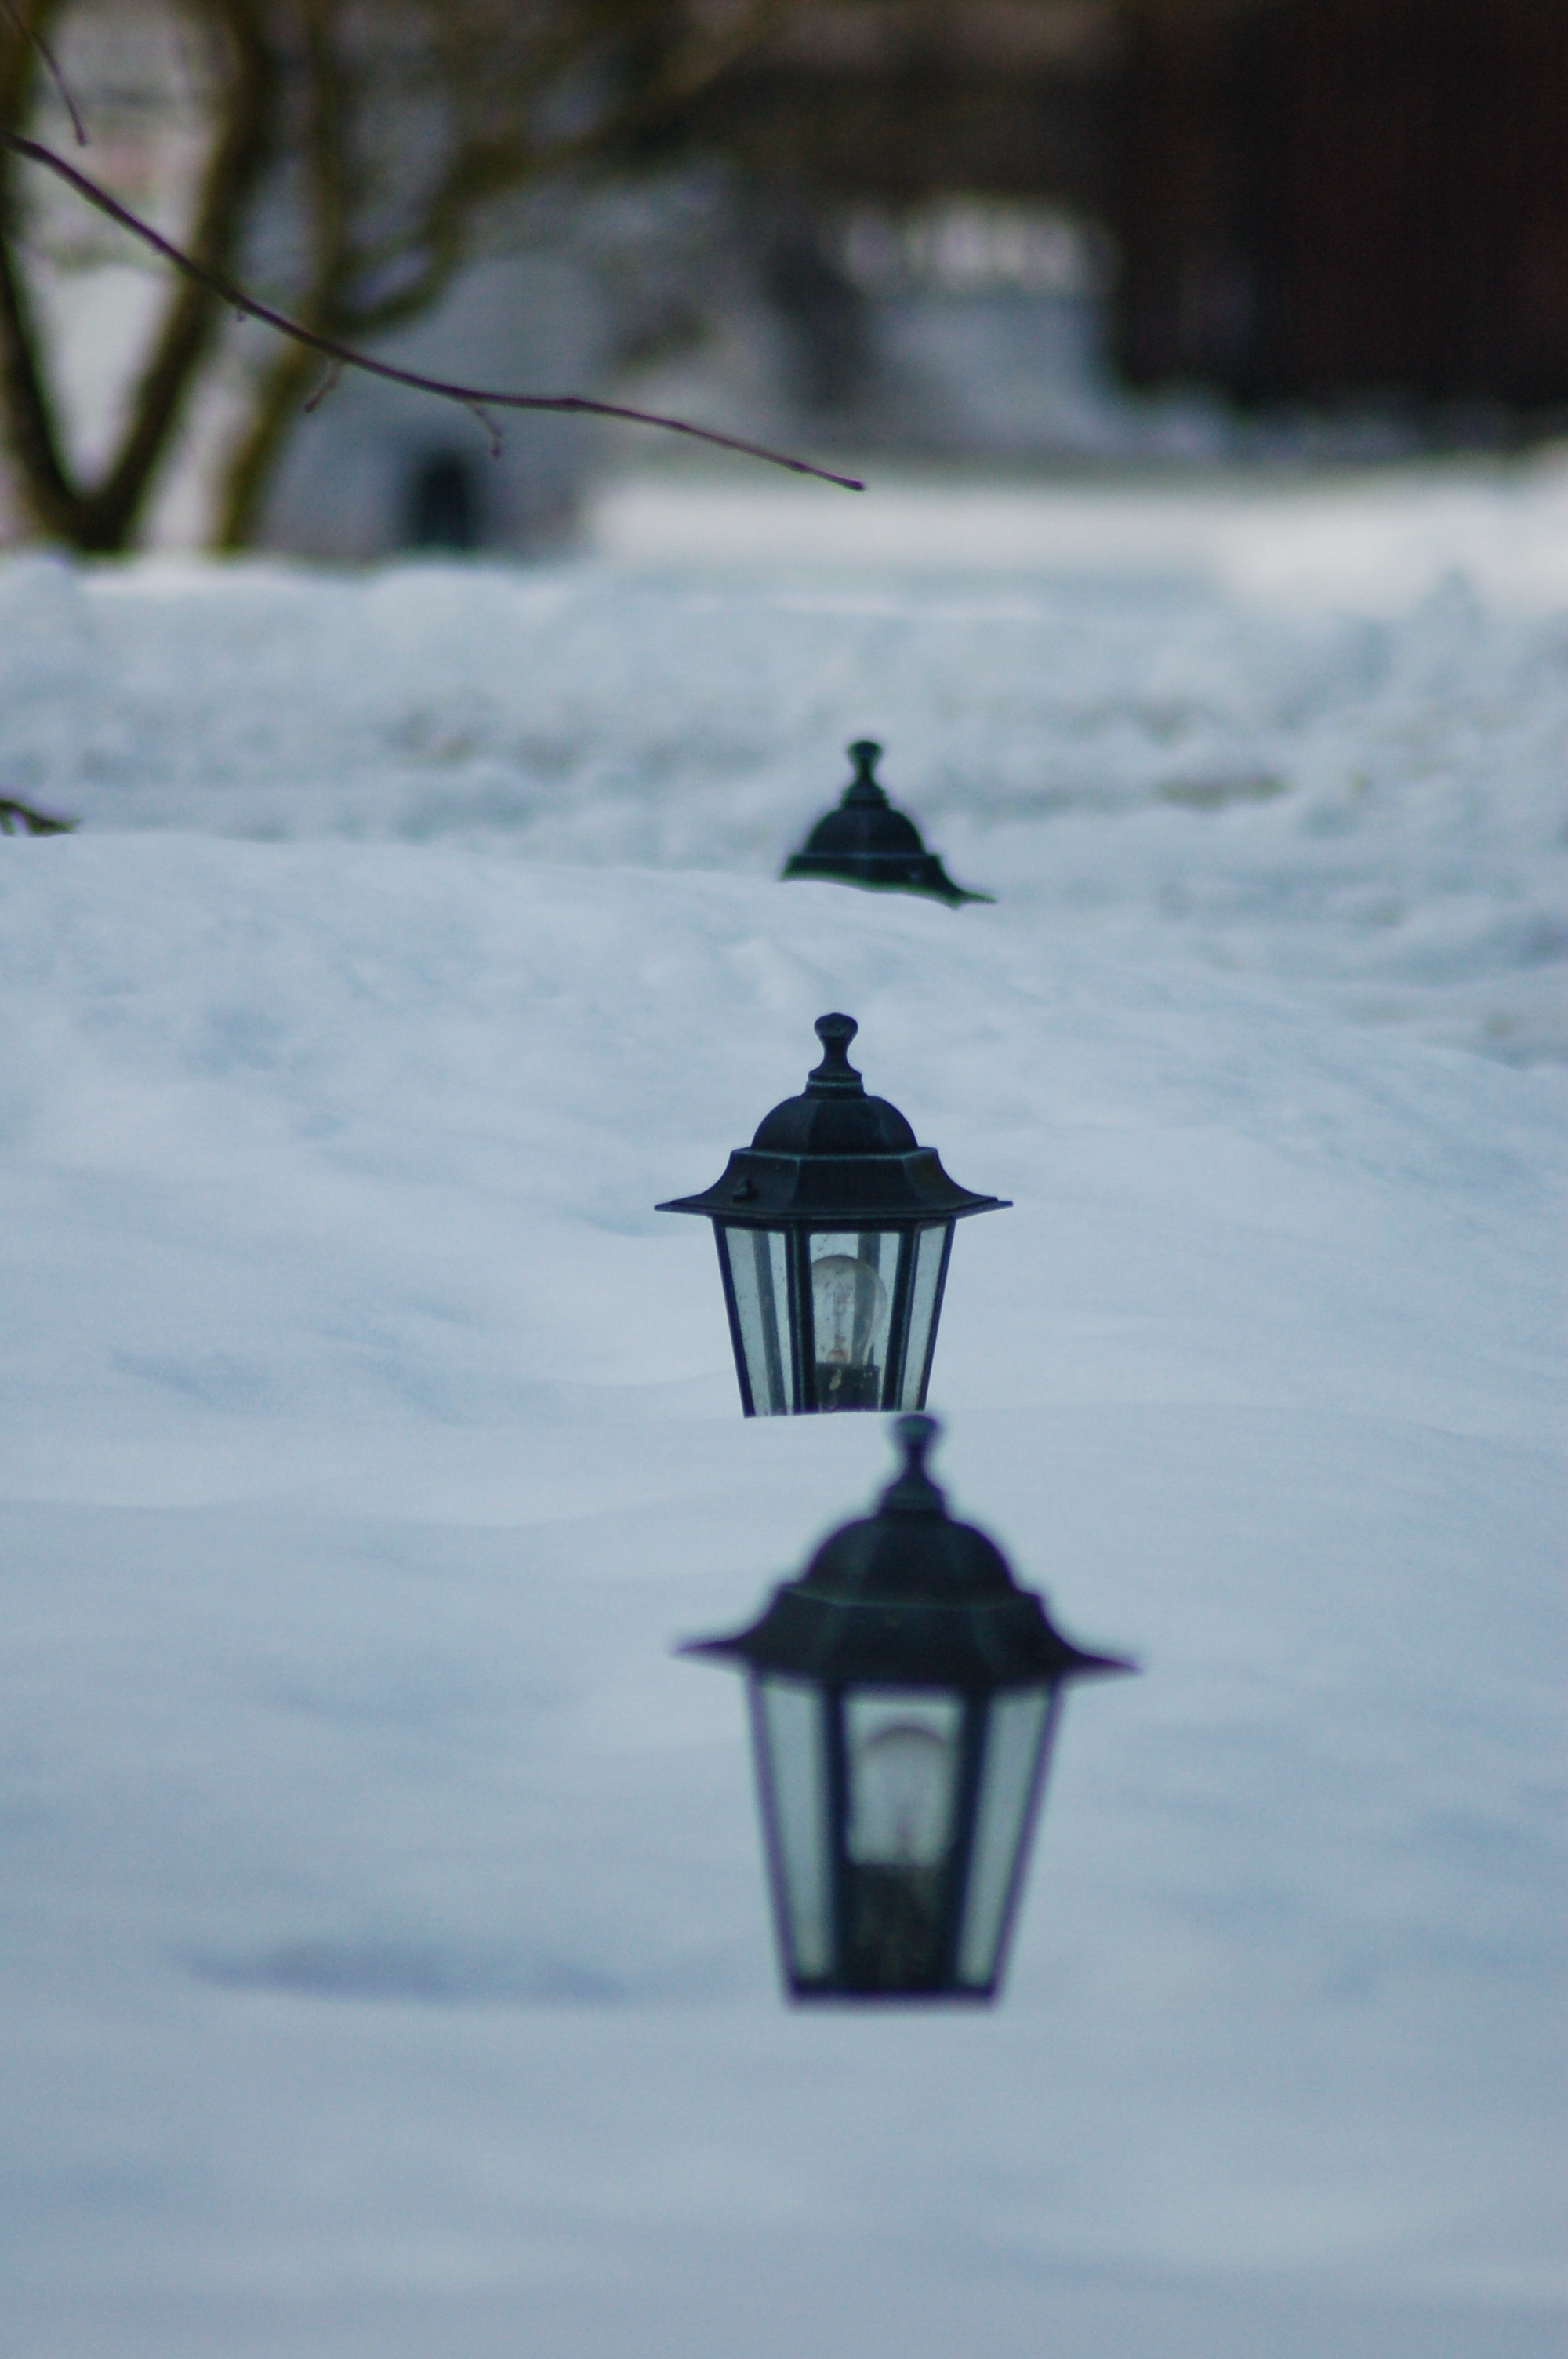
snow, winter, light, ice, weather, blue, lighting, season, depth of field, freezing, lanterns in deep snow, winter landscape with lanterns